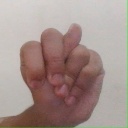
अक्षर: न